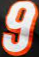
Number: 9